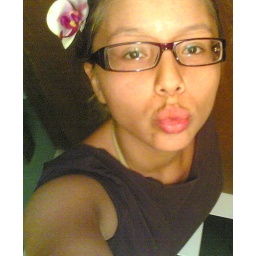
punk rock girl with flowers in my hair